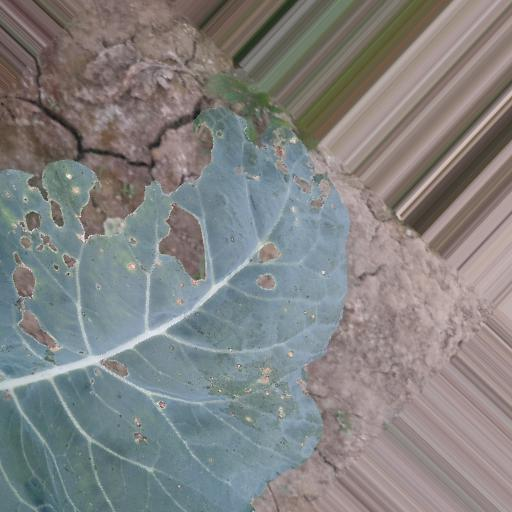
Label: Black Rot